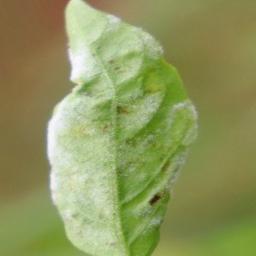
Label: powdery mildew